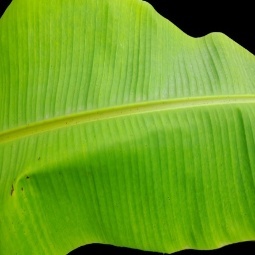
Label: Calcium